Regions of ancient Greece

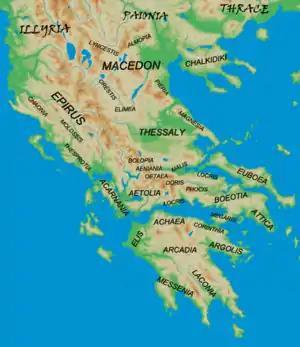
Map showing the major regions of mainland ancient Greece, and adjacent "barbarian" lands

The regions of ancient Greece were sub-divisions of the Hellenic world as conceived by the ancient Greeks, shown by their presence in the works of ancient historians and geographers or in surviving legends and myths.